Panzer II

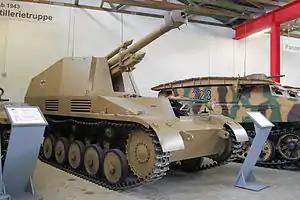
A "Wespe" at the Deutsches Panzermuseum in Munster, Germany

Based on the same suspension as the Ausf. D and Ausf. E tank versions, the Flamm (often wrongly referred to as "Flamingo") used a new turret mounting a single MG34 machine gun, and two remotely controlled flamethrowers mounted in small turrets at each front corner of the vehicle. Each flamethrower could cover the front 180° arc, while the turret traversed 360°.